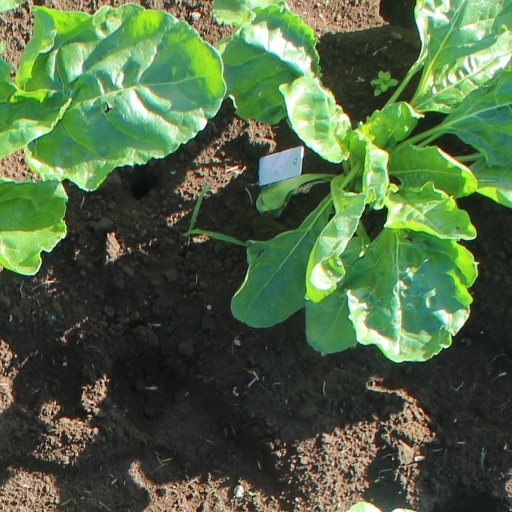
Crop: sugar beet